2023 MPBL finals

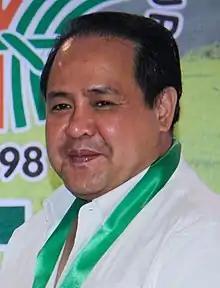
Pampanga governor Dennis Pineda brought the Giant Lanterns to their first MPBL finals appearance.

After back-to-back division semifinals appearances in 2020 and 2022, the Pampanga Giant Lanterns loaded its roster throughout the course of the 2023 season. Justine Baltazar and Encho Serrano are among the notable additions to the Giant Lanterns, both of them would go on to become all-star selections in the 2023 All-Star Game. Led by their head coach in Pampanga governor Dennis Pineda, the homegrown-laden Giant Lanterns finished the regular season with a league-best 26–2, only losing to Batangas and Makati. The team's 26 wins is also tied with the 2020 San Juan Knights and Davao Occidental Tigers for most wins in a single season.